Conservatoire de Paris

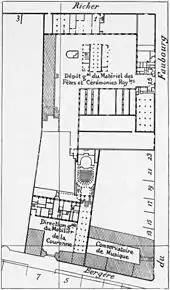
Site plan (1836) of the Menus-Plaisirs, the Concert Hall, and the Conservatoire

On 3 December 1783 Papillon de la Ferté, "intendant" of the Menus-Plaisirs du Roi, proposed that Niccolò Piccinni should be appointed director of a future École Royale de Chant (Royal School of Singing). The school was instituted by a decree of 3 January 1784 and opened on 1 April with the composer François-Joseph Gossec as the provisional director. Piccinni refused the directorship, but did join the faculty as a professor of singing. The new school was located in buildings adjacent to the Hôtel des Menus-Plaisirs at the junction of the rue Bergère and the rue du Faubourg Poissonnière. In June, a class in dramatic declamation was added, and the name was modified to École Royale de Chant et de Déclamation.